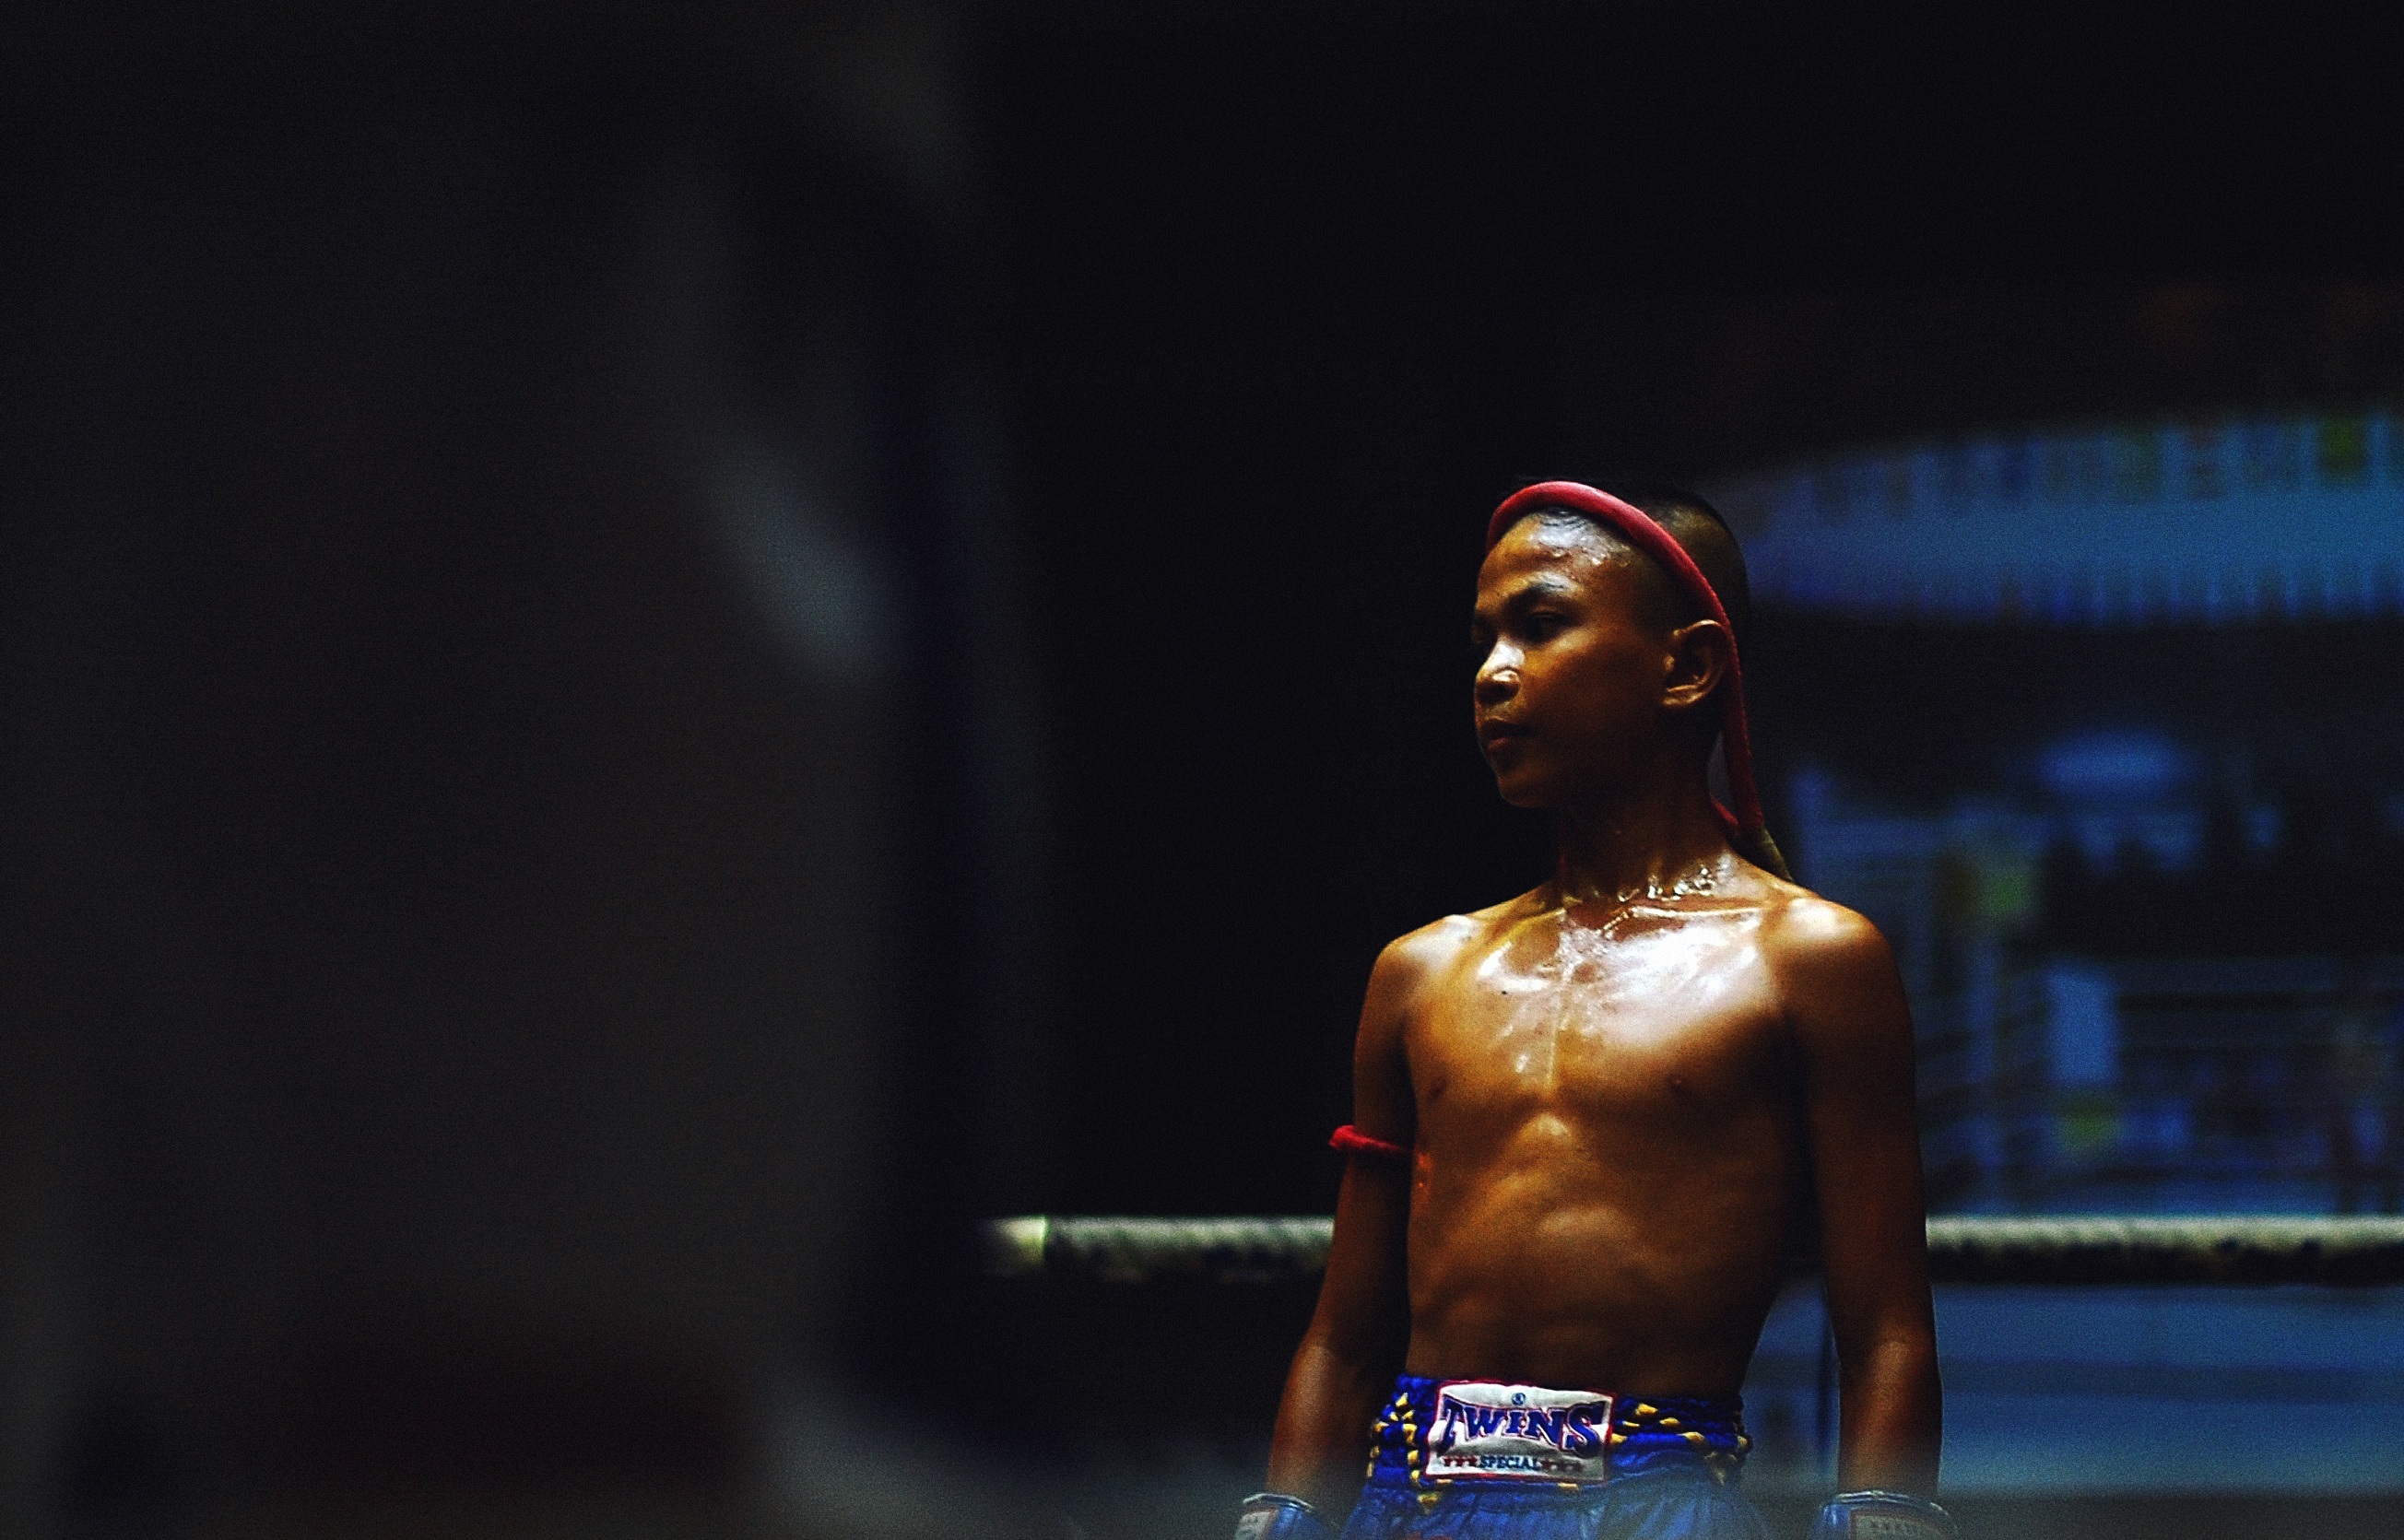
man, sport, male, young, athletic, exercise, healthy, fitness, muscular, muscle, boxer, performance art, fight, boxing, power, stage, fit, fighter, bodybuilding, strong, athlete, active, strength, kick, aggressive, kickboxing, martial arts, kickboxer, kick boxing, combat sport